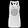
Label: T - shirt / top